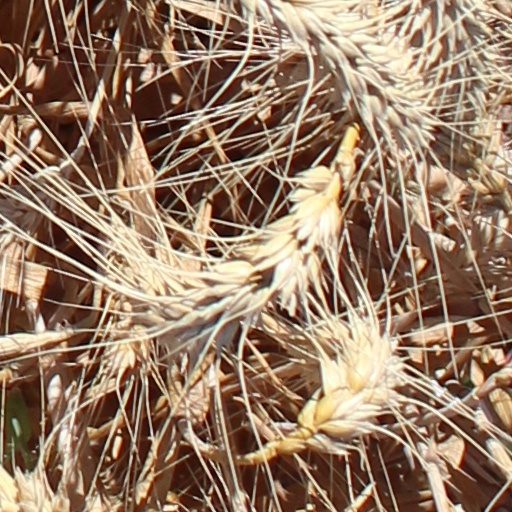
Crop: wheat